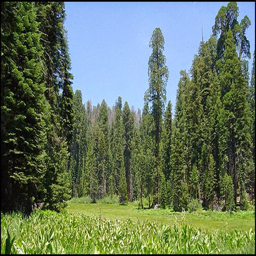
the forest with the largest tree in the world